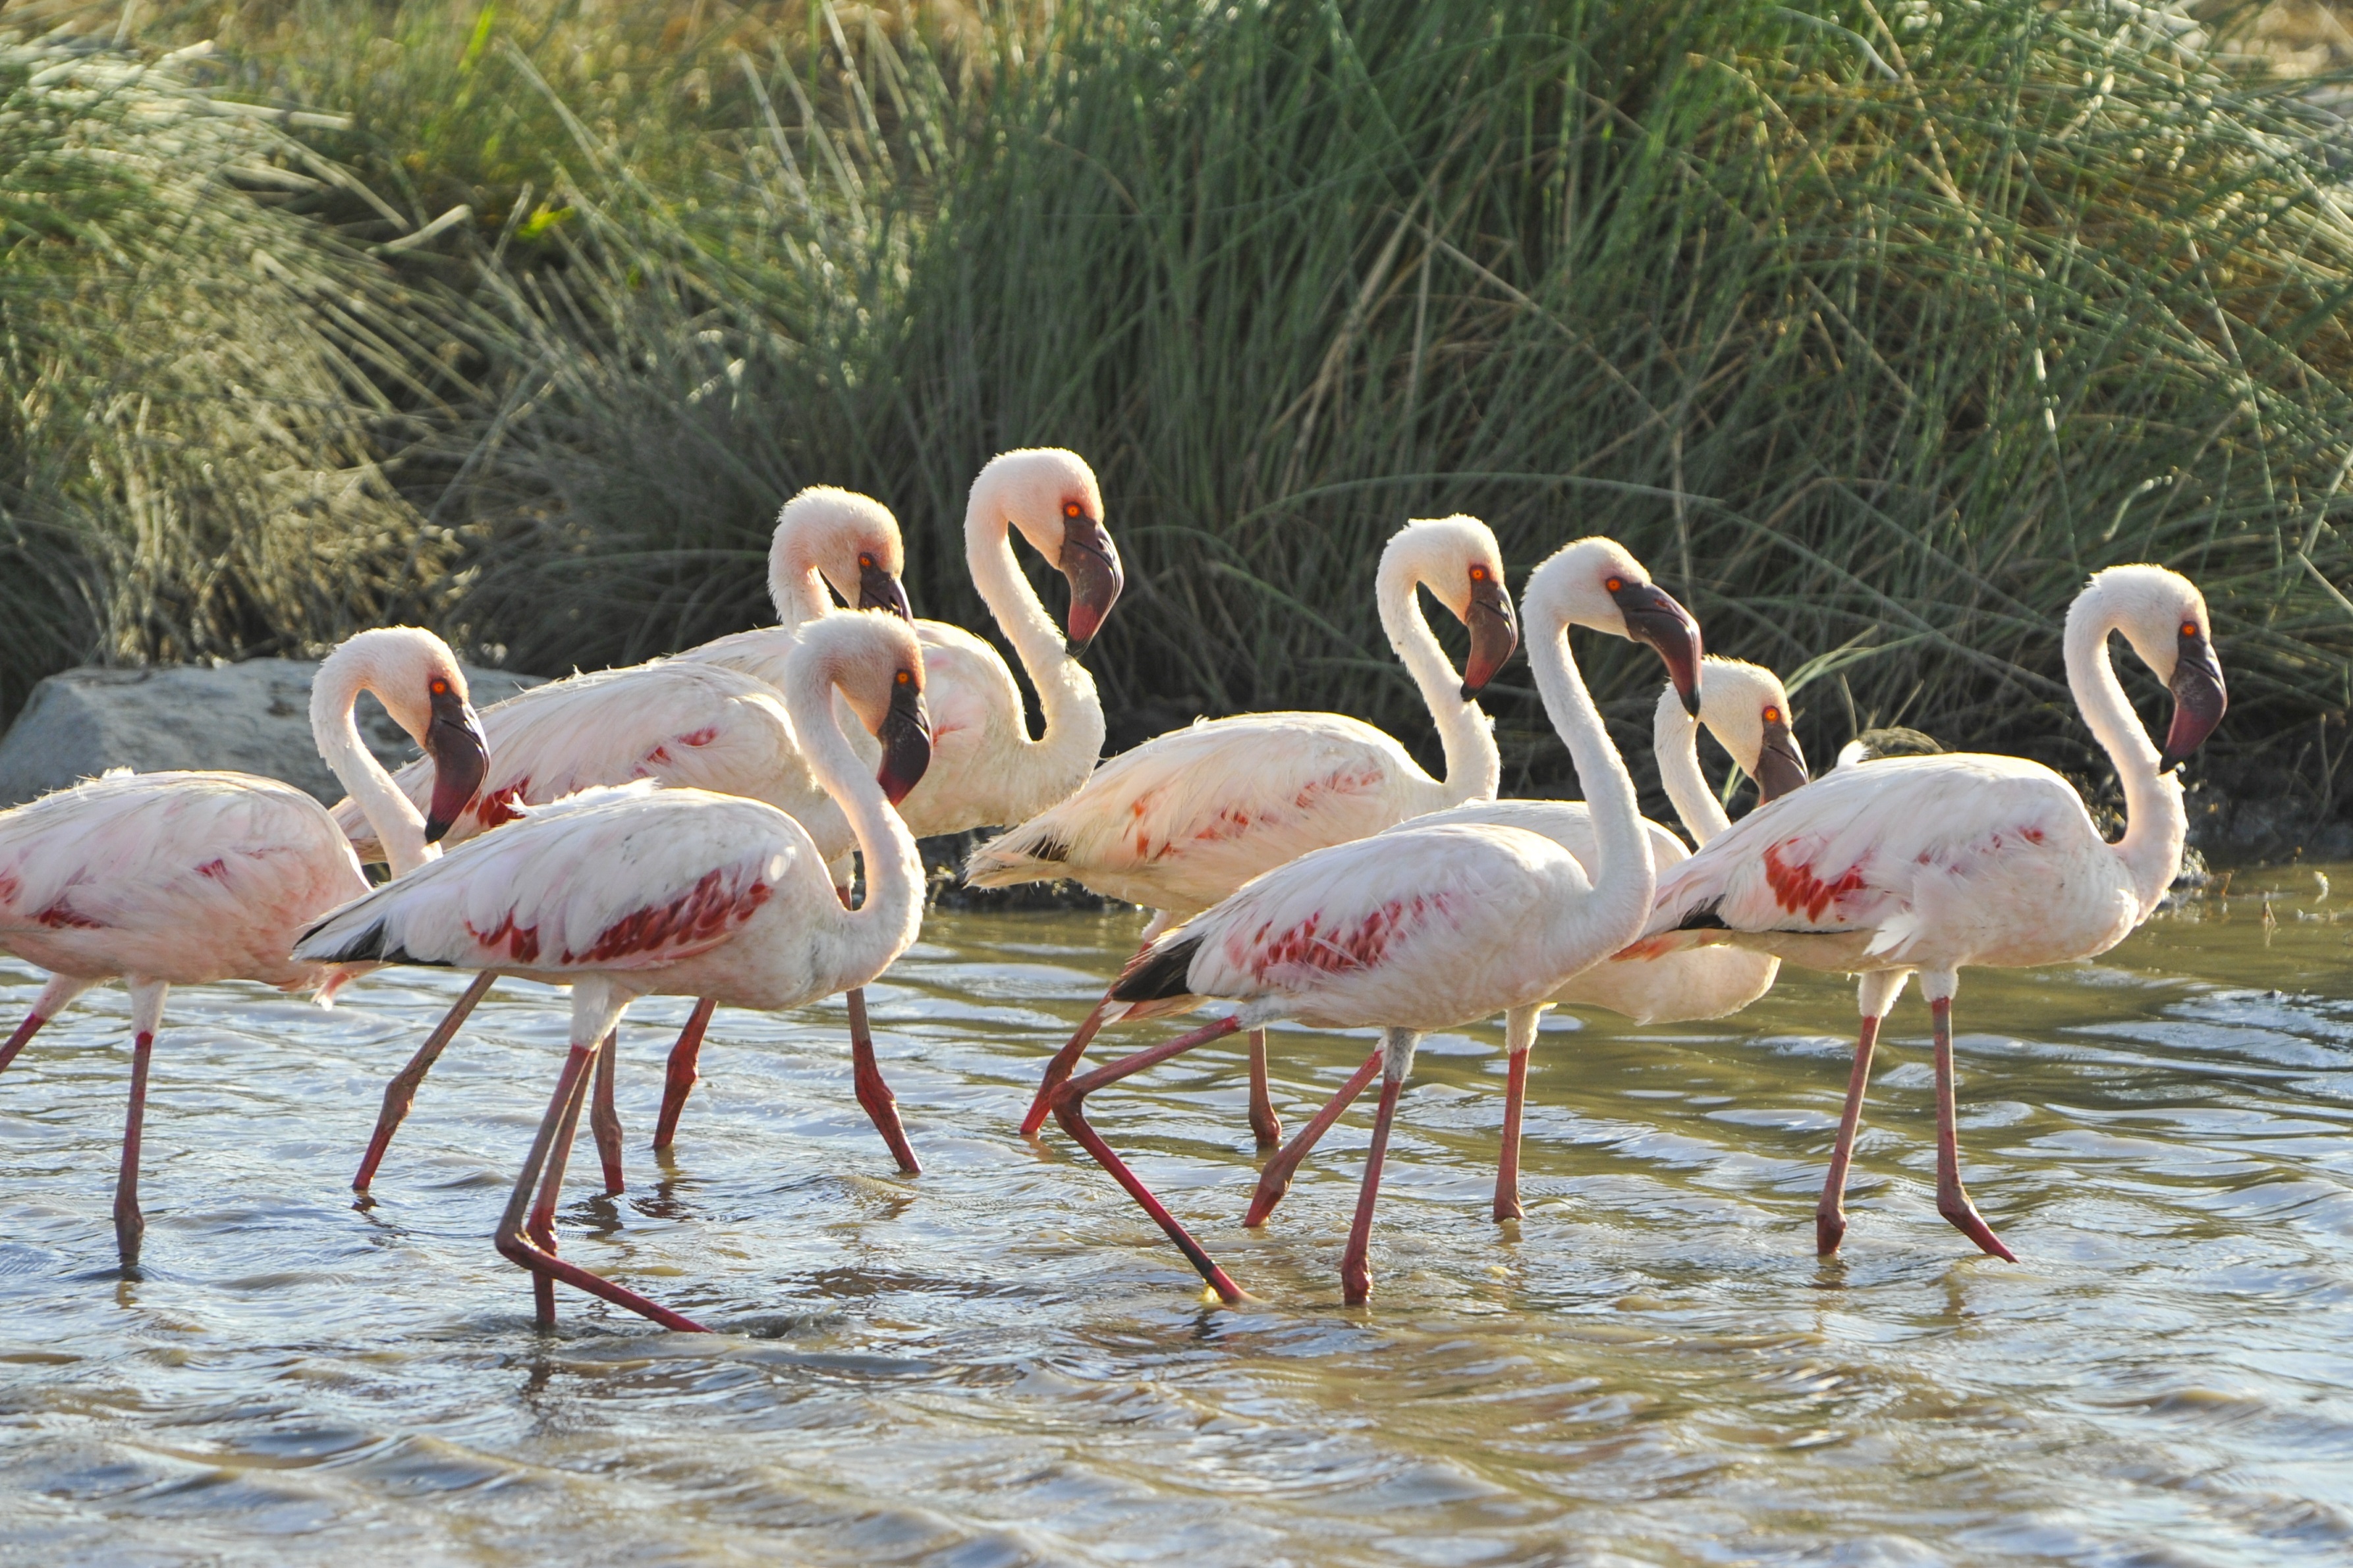
water, nature, wilderness, bird, wildlife, wild, zoo, beak, natural, africa, feather, fauna, birds, flamingo, vertebrate, tanzania, exotic, water bird, flamingos, serengeti